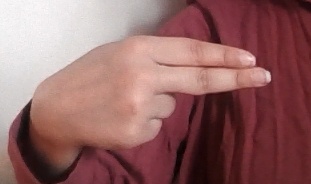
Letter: ain